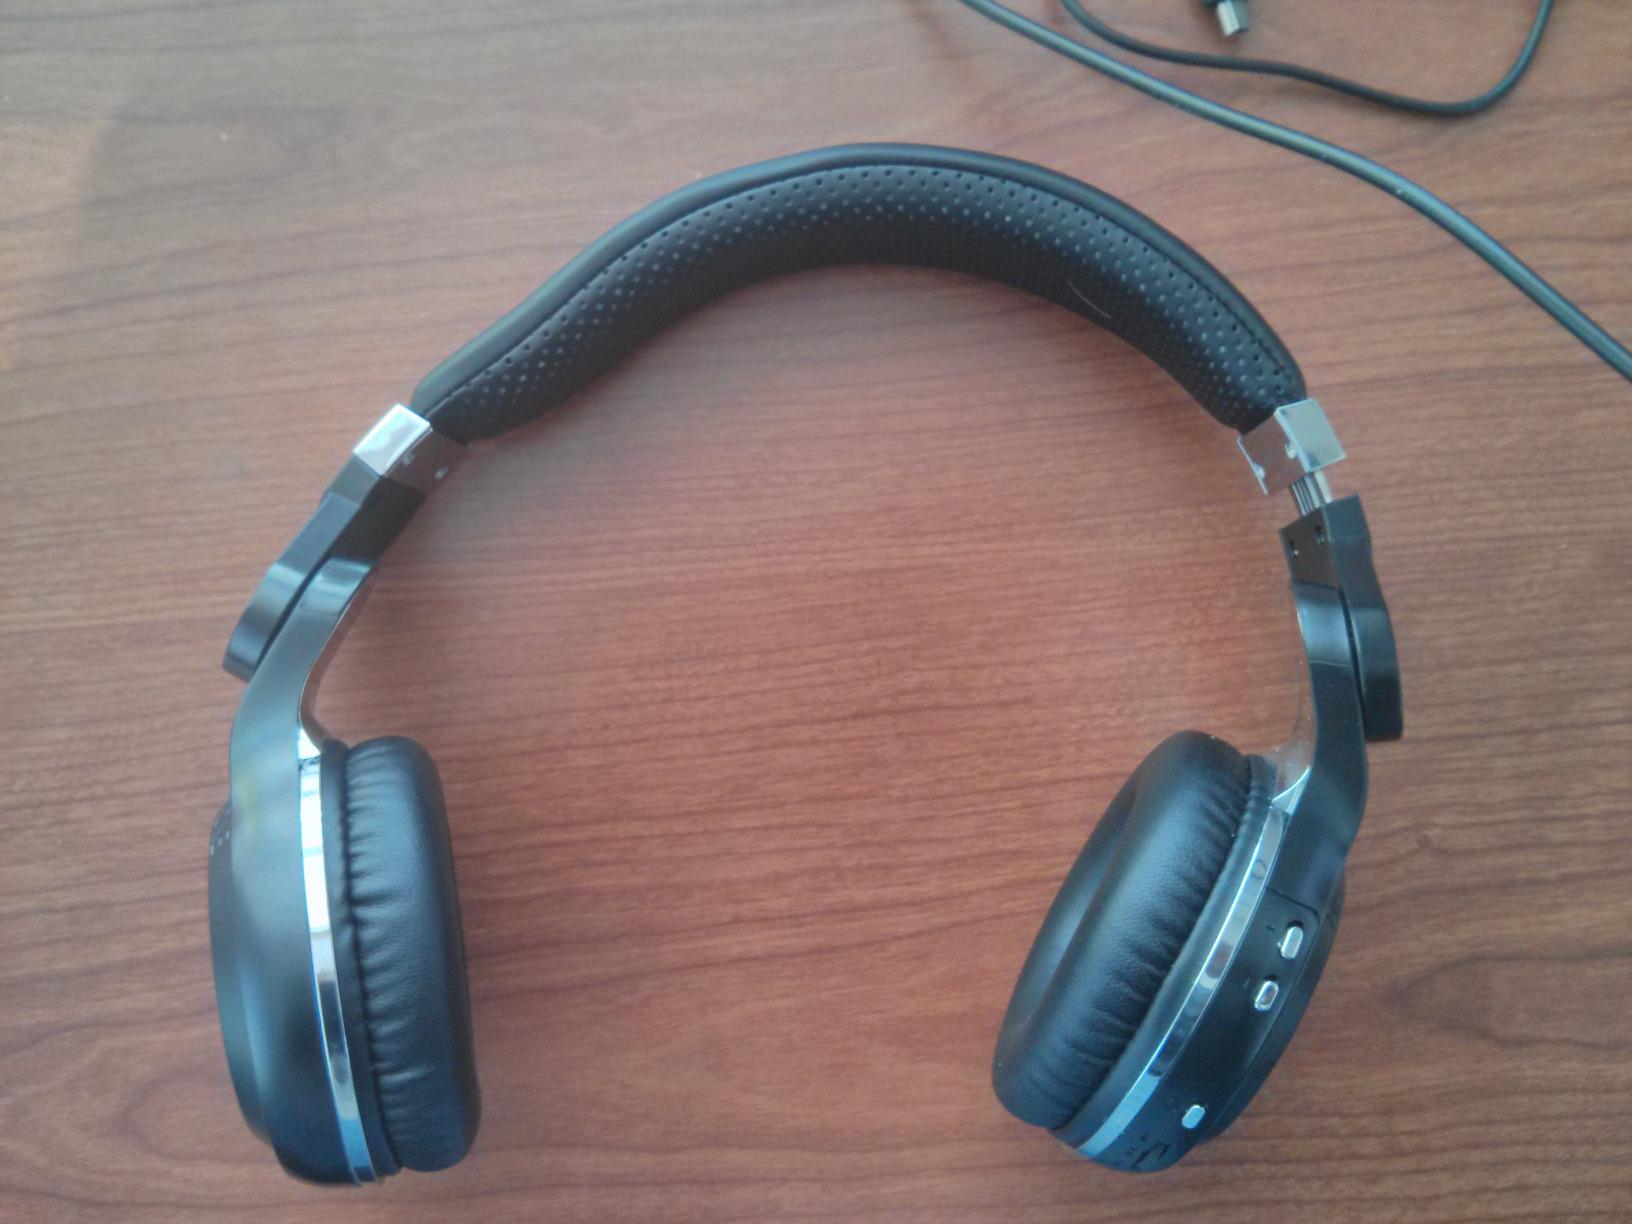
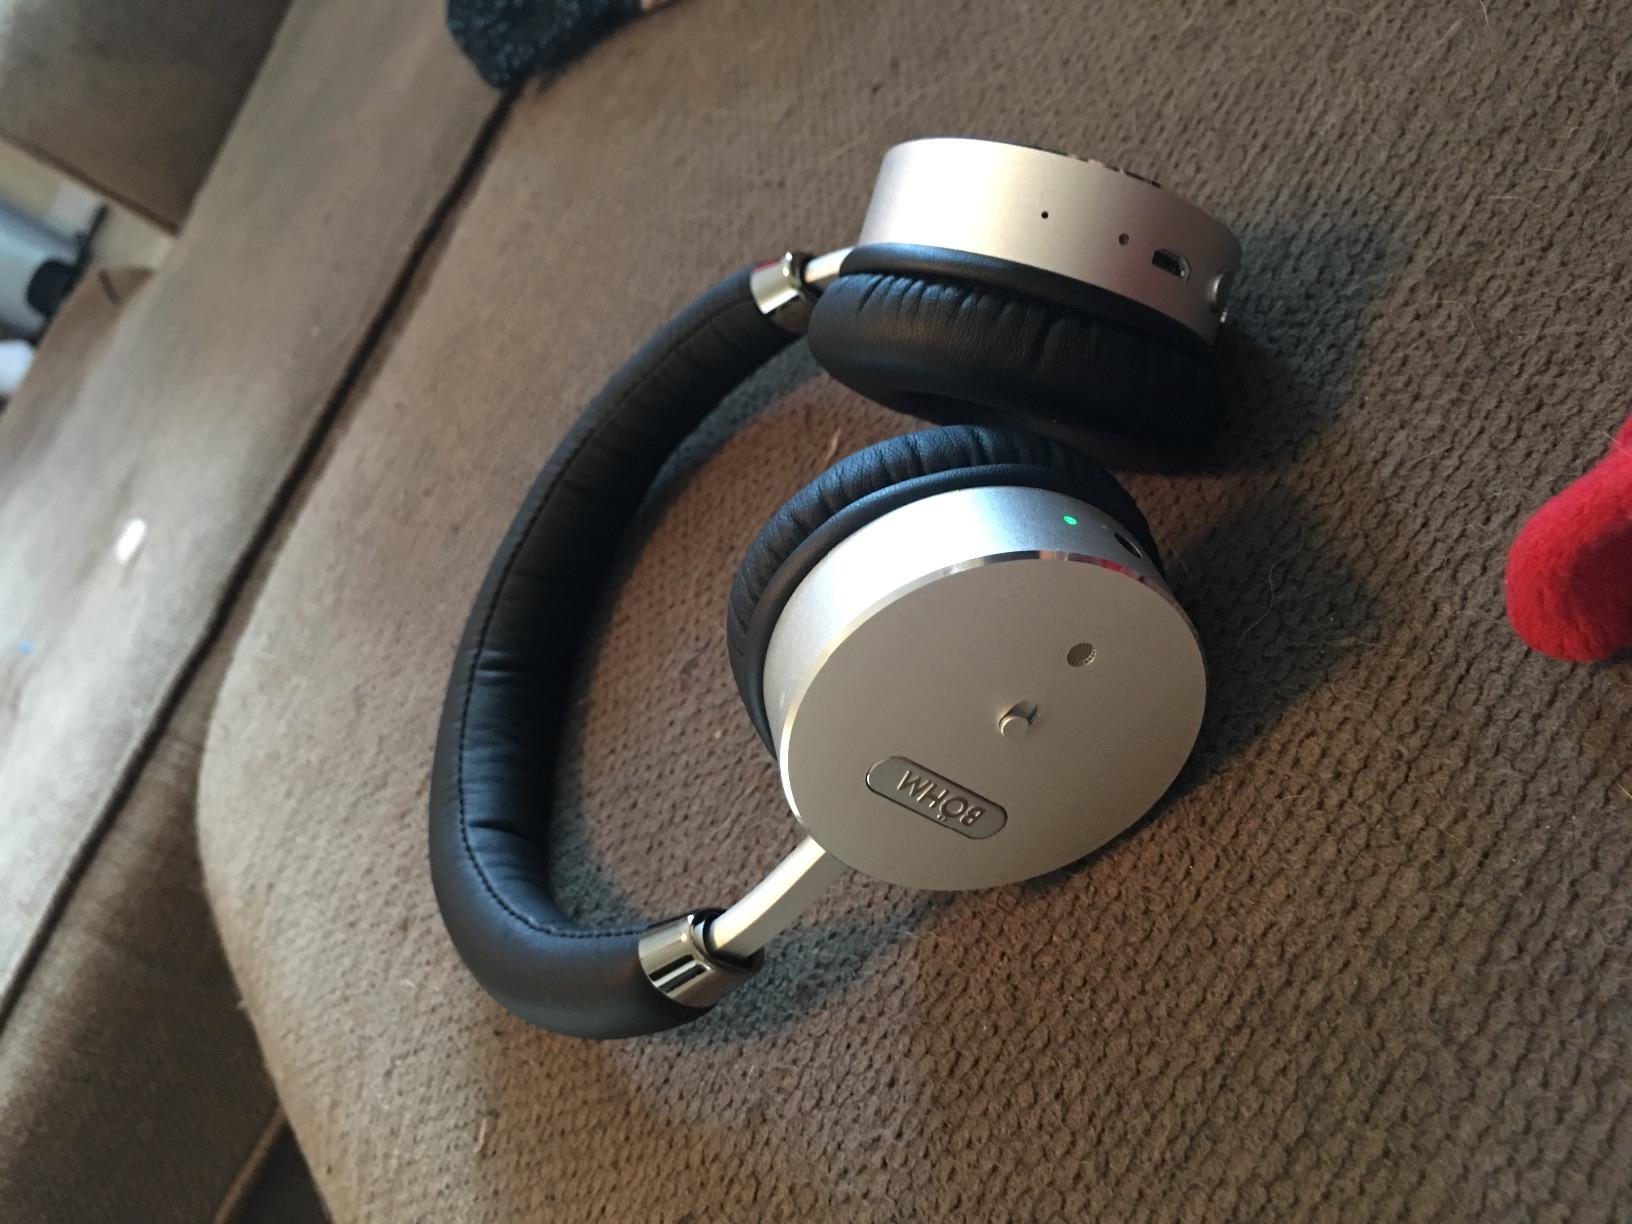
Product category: headphones
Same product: no